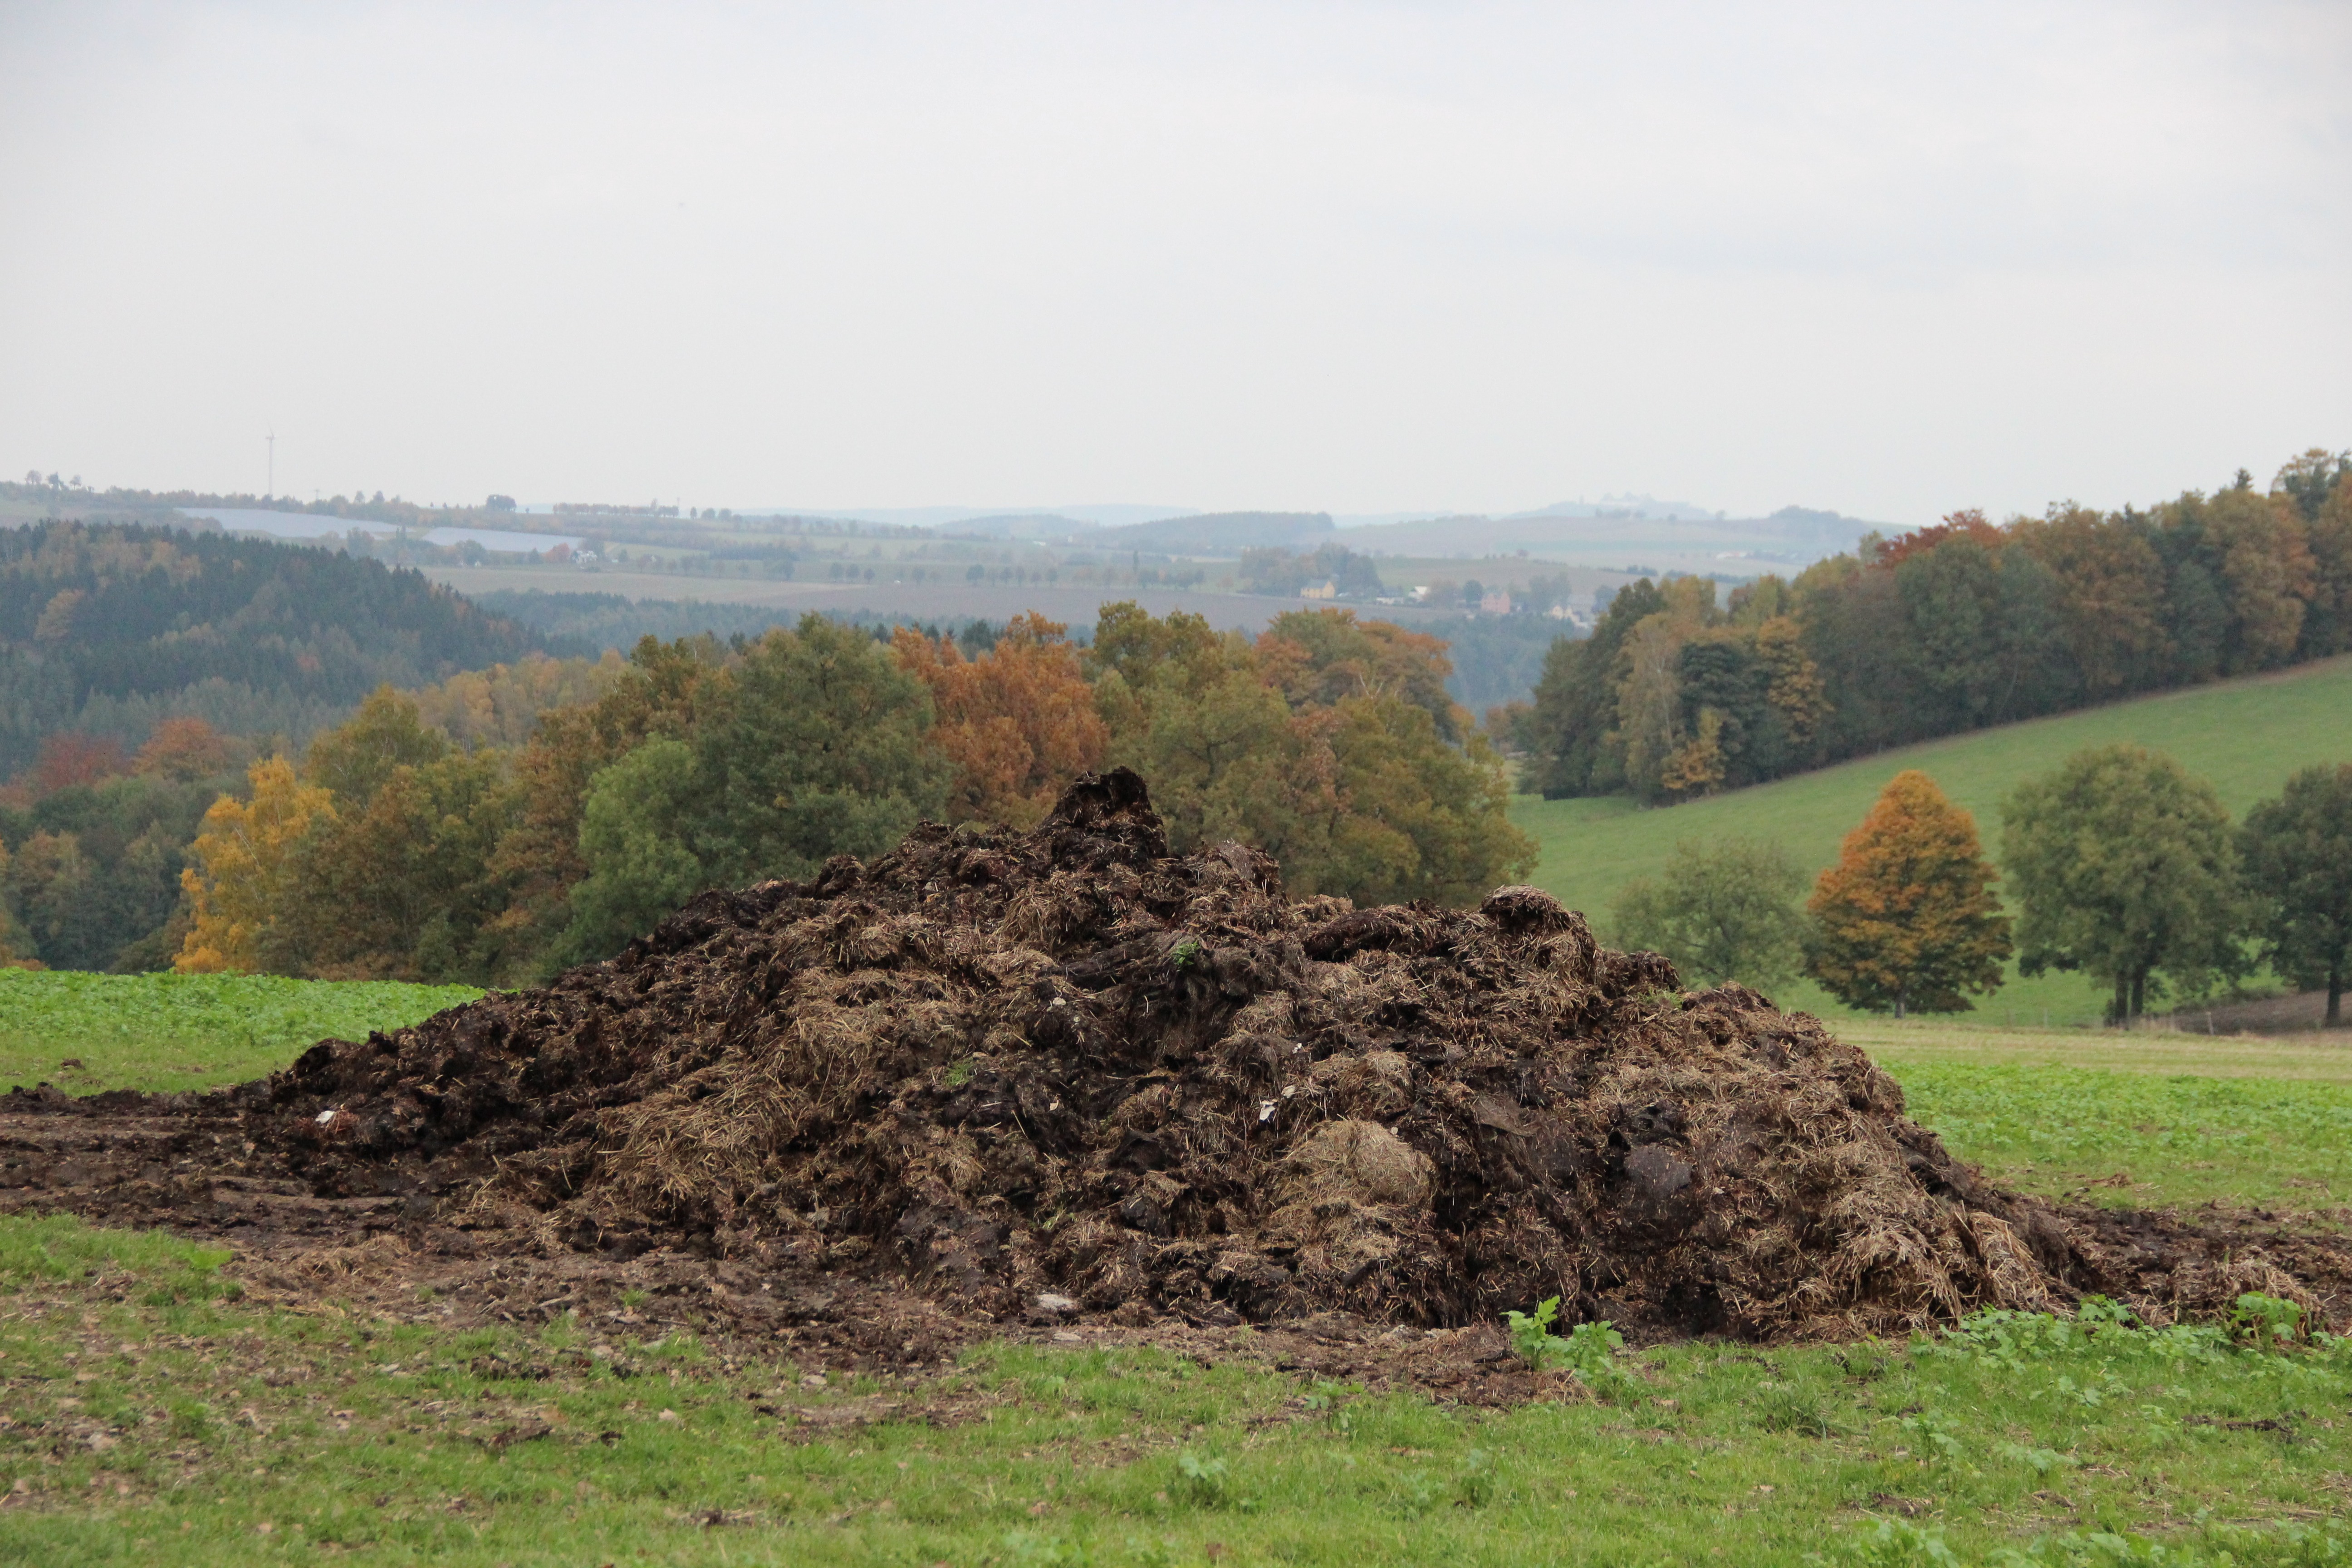
tree, field, hill, soil, agriculture, mound, crap, rural area, fertilize, dung, fertilizer